13th Cavalry Brigade (British Indian Army)

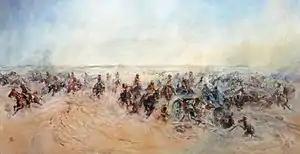
Charge at Huj, by Lady Butler

The 16th Machine Gun Squadron was formed as the Cavalry MG Squadron and joined the brigade in January 1917 and in the same month, the brigade joined the newly formed Imperial Mounted Division. With the division, it took part in the First and Second Battles of Gaza.